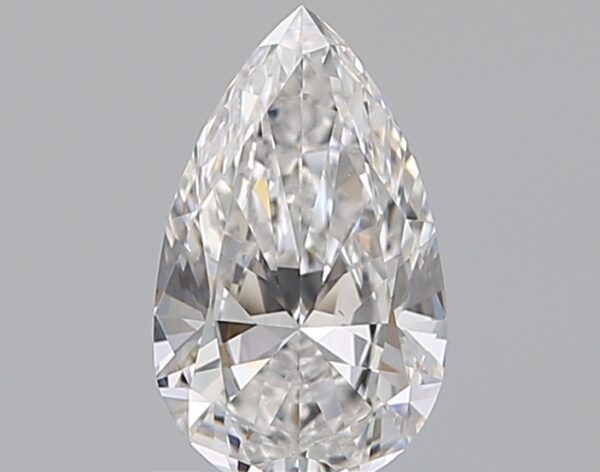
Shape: pear
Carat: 0.7
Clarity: VS1
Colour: F
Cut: EX
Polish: EX
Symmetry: VG
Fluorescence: F
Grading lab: GIA
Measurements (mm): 8.2 x 4.94 x 2.79